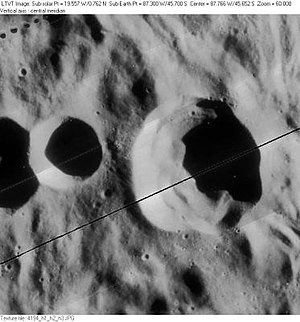
Catalán (månekrater)
Catalán er et lille nedslagskrater på Månen. Det befinder sig på Månens forside næsten langs den sydvestlige rand. I denne position ses det næsten fra siden og i perspektivisk forkortning fra Jorden, og dets synlighed er påvirket af libration. Det er opkaldt efter den spanske spektroskopiker Miguel Á. Catalán.